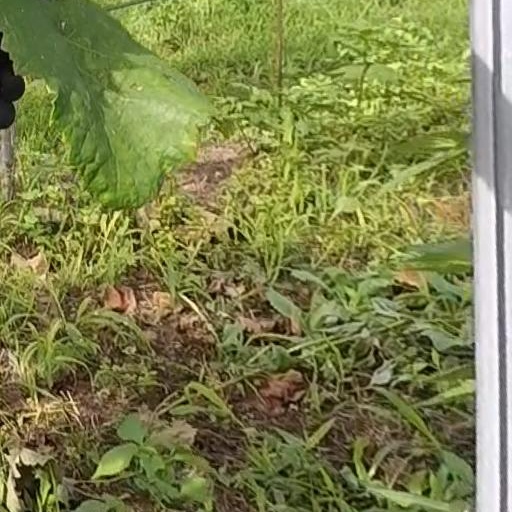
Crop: grape